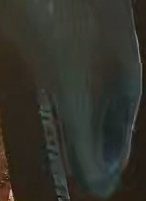
Face region: mouth_nostrils (mouth_chin_nostrils_and_profile)
Pain indicator: not_present